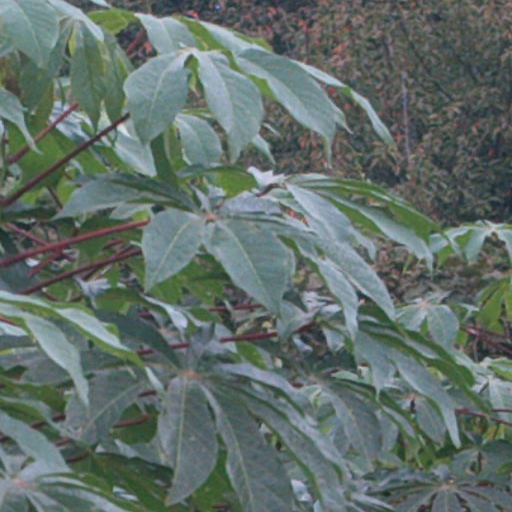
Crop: cassava